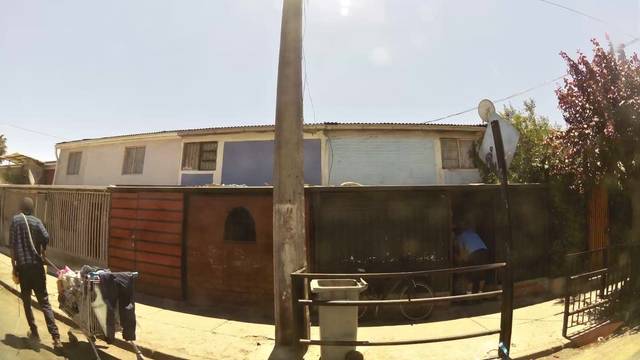
Region: Chile
Coordinates: -33.582, -70.665